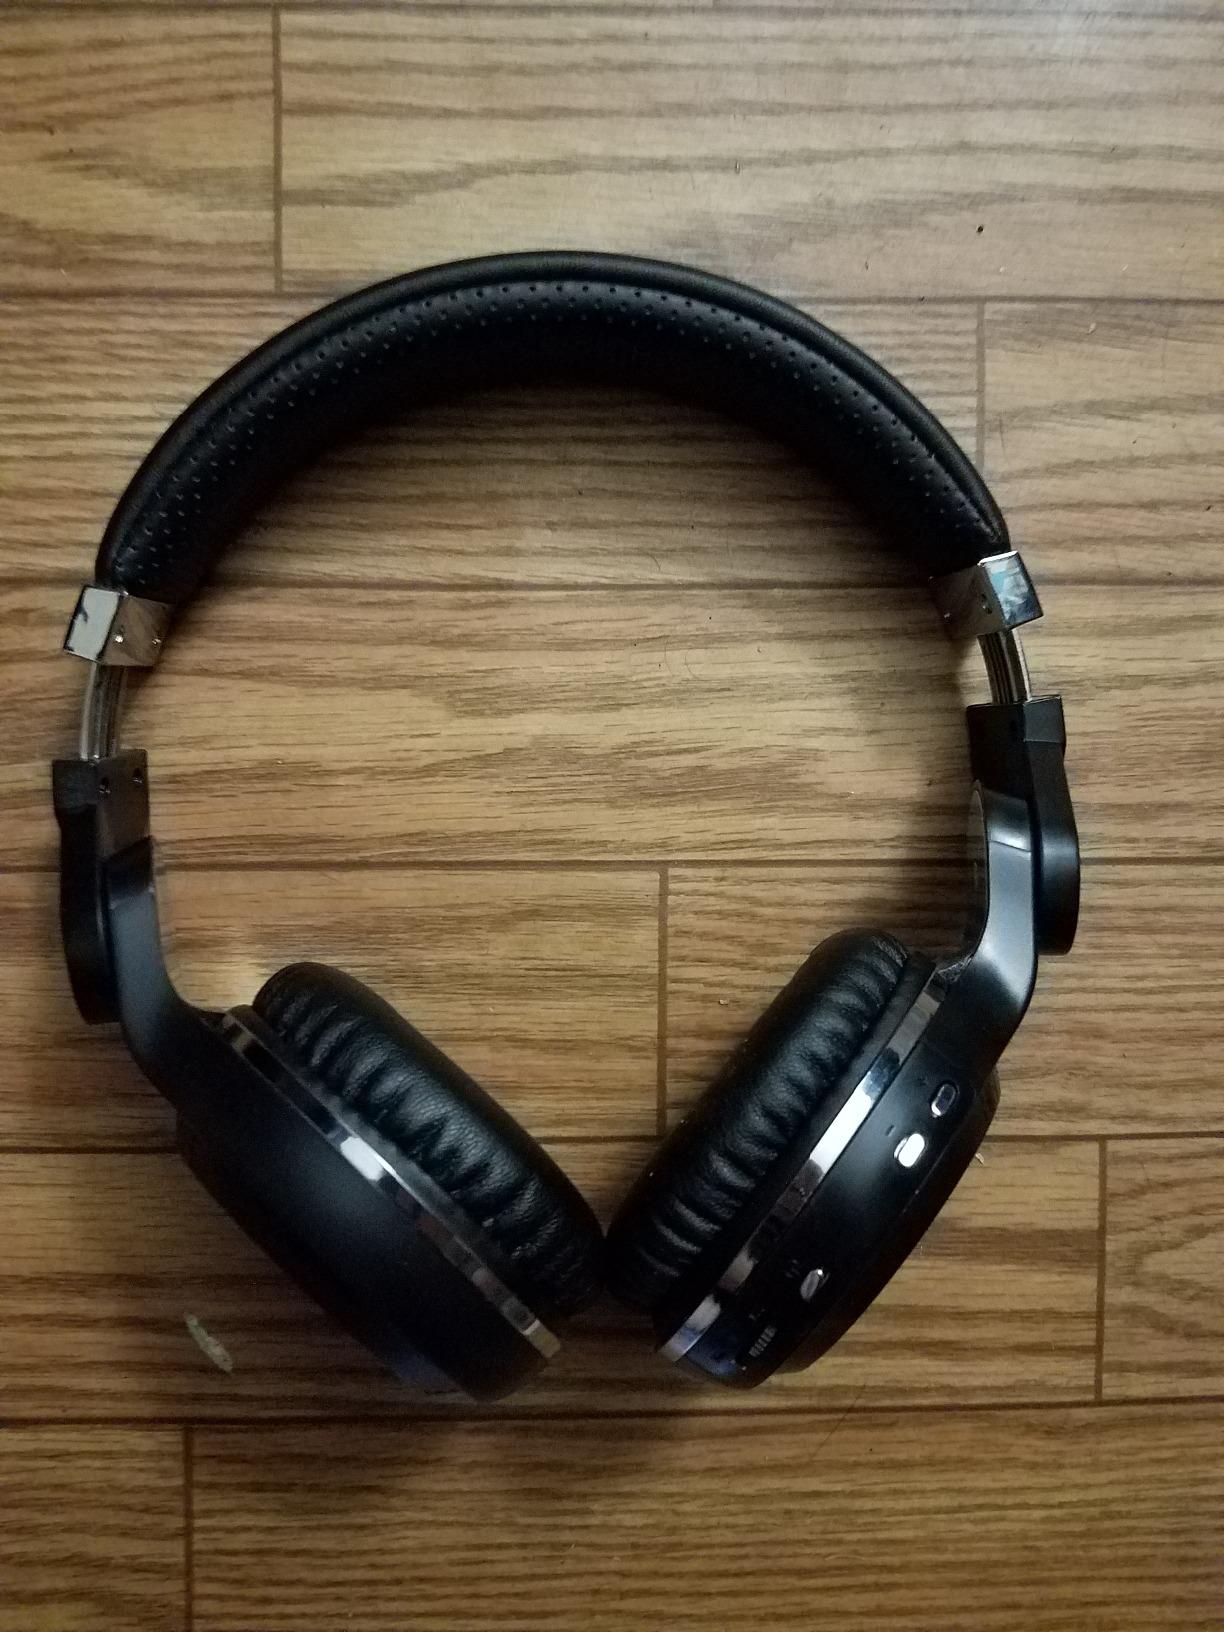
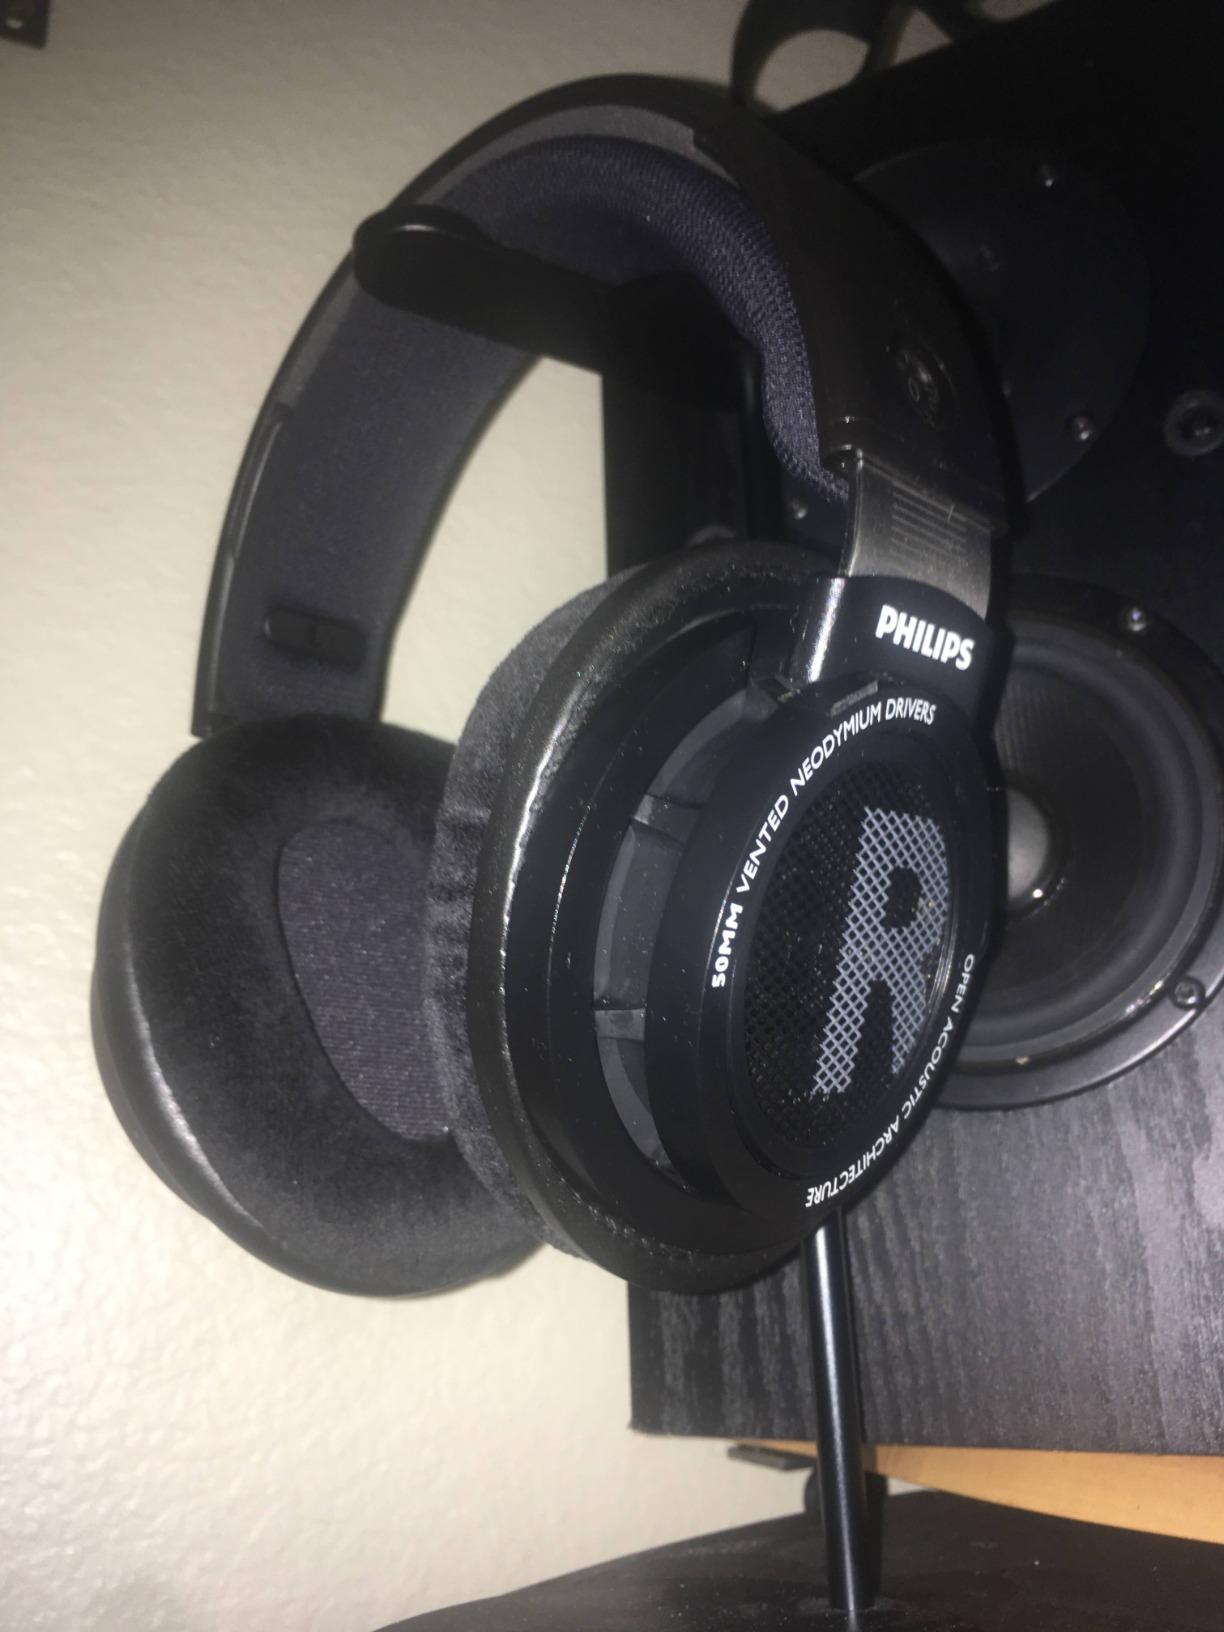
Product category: headphones
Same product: no